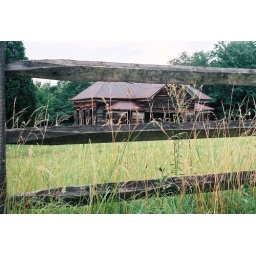
Another view through the pasture of the old house in North Carolina